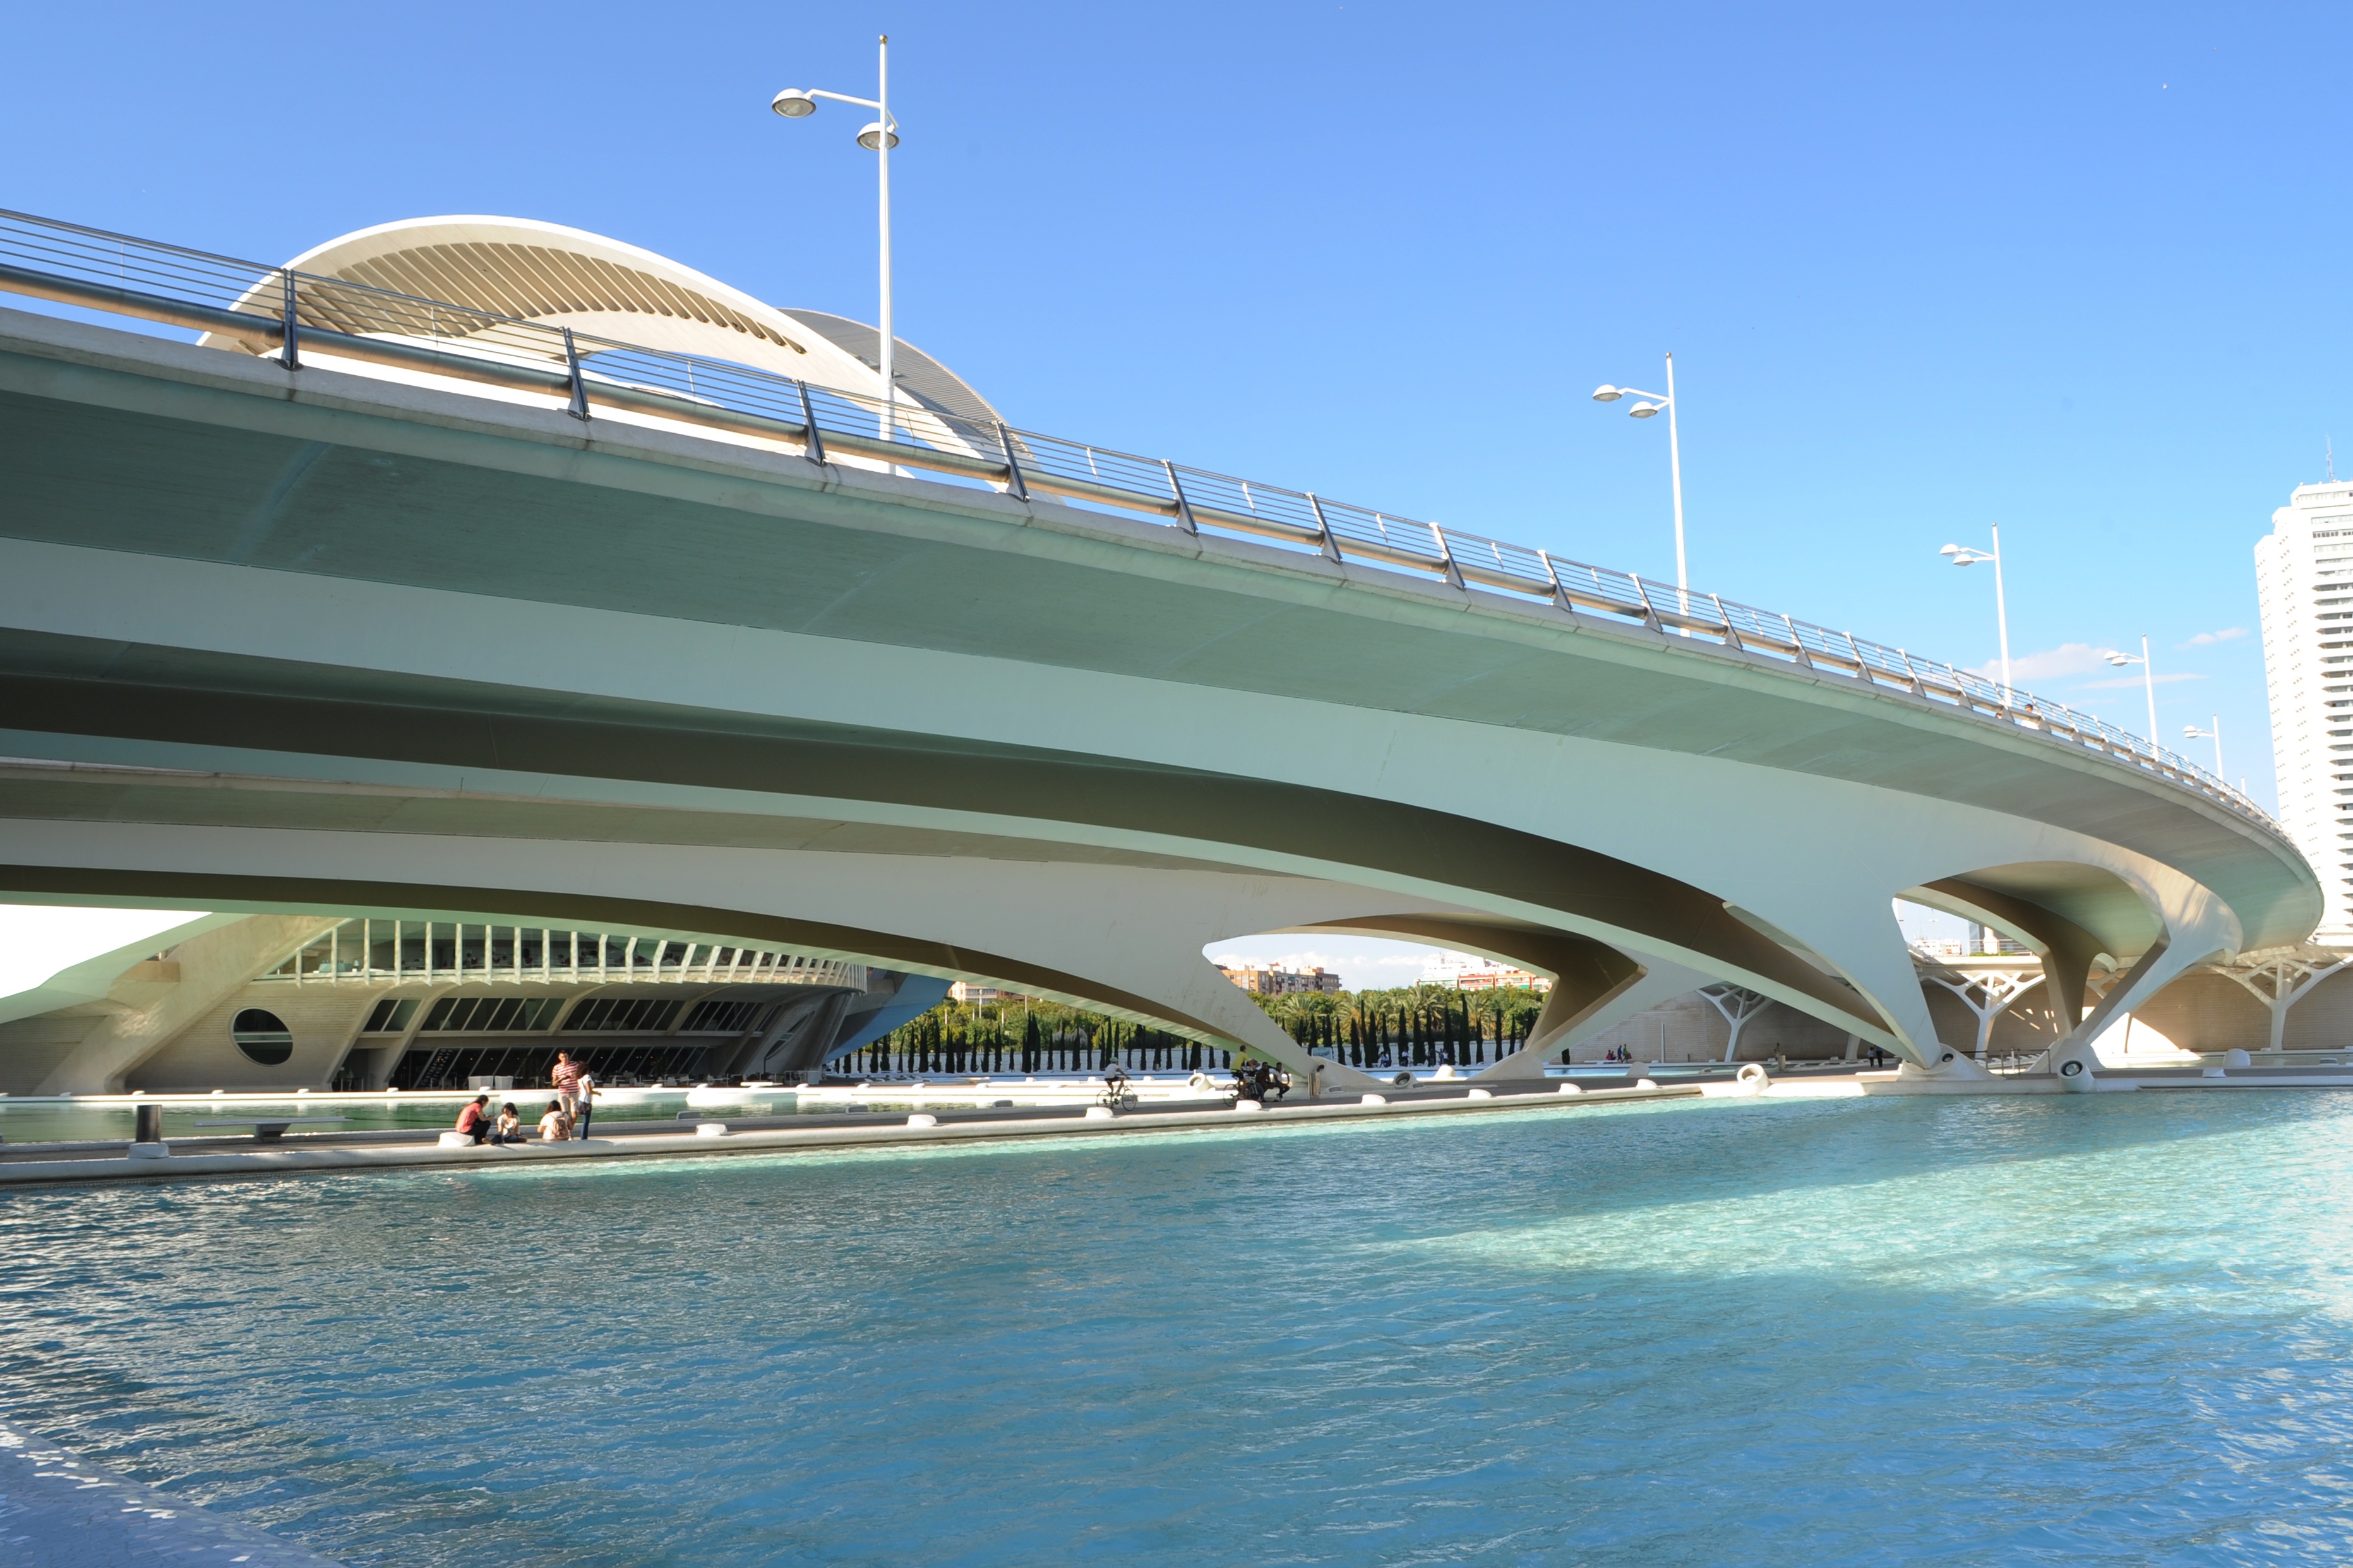
water, architecture, sun, boat, bridge, building, city, travel, vehicle, museum, yacht, modern, blue sky, art, spain, beautiful, cinema, valencia, passenger ship, city trip, arch bridge, luxury yacht, margit wallner, neustadt